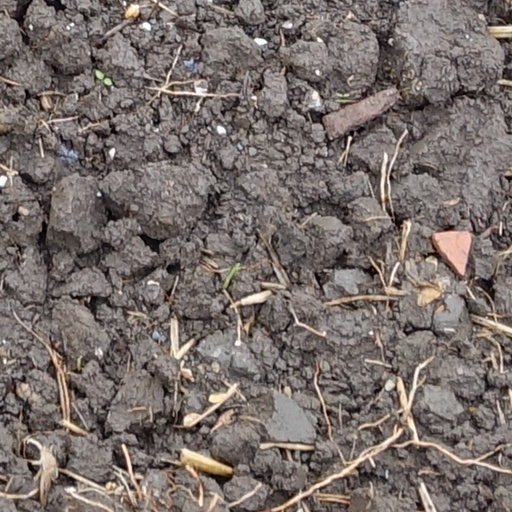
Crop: wheat